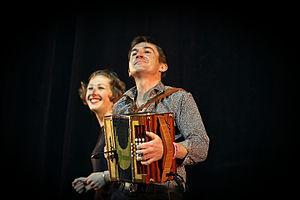
Rozenn Talec et Yannig Noguet en fest-noz lors du festival Yaouank le 21 novembre 2015 au Parc des Expositions de Rennes.
Le festival Yaouank [ˈjɔwːãŋk] est un festival de musique se déroulant chaque année à Rennes, spécialisé dans les musiques actuelles bretonnes, principalement à danser en fest-noz.
Rozenn Talec, née le 25 juillet 1986 à Carhaix, est une chanteuse et auteure bretonne, spécialisée dans la chanson traditionnelle bretonne et notamment le chant alterné en kan ha diskan, typique de la musique à danser en langue bretonne. Elle se produit ainsi surtout en fest-noz mais également, dans le cadre de créations scéniques, en concerts et en festivals. Elle écrit des chansons en breton principalement.